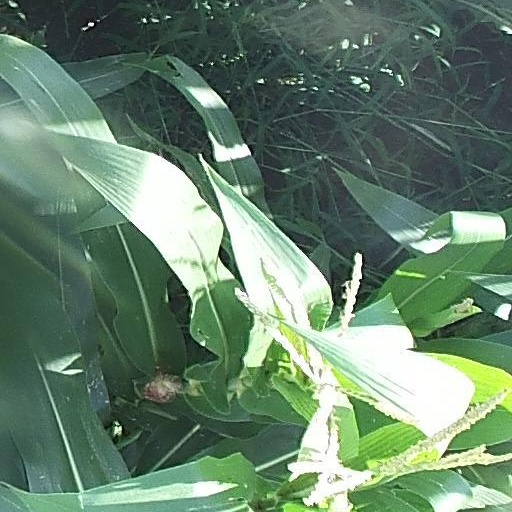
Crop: maize; corn